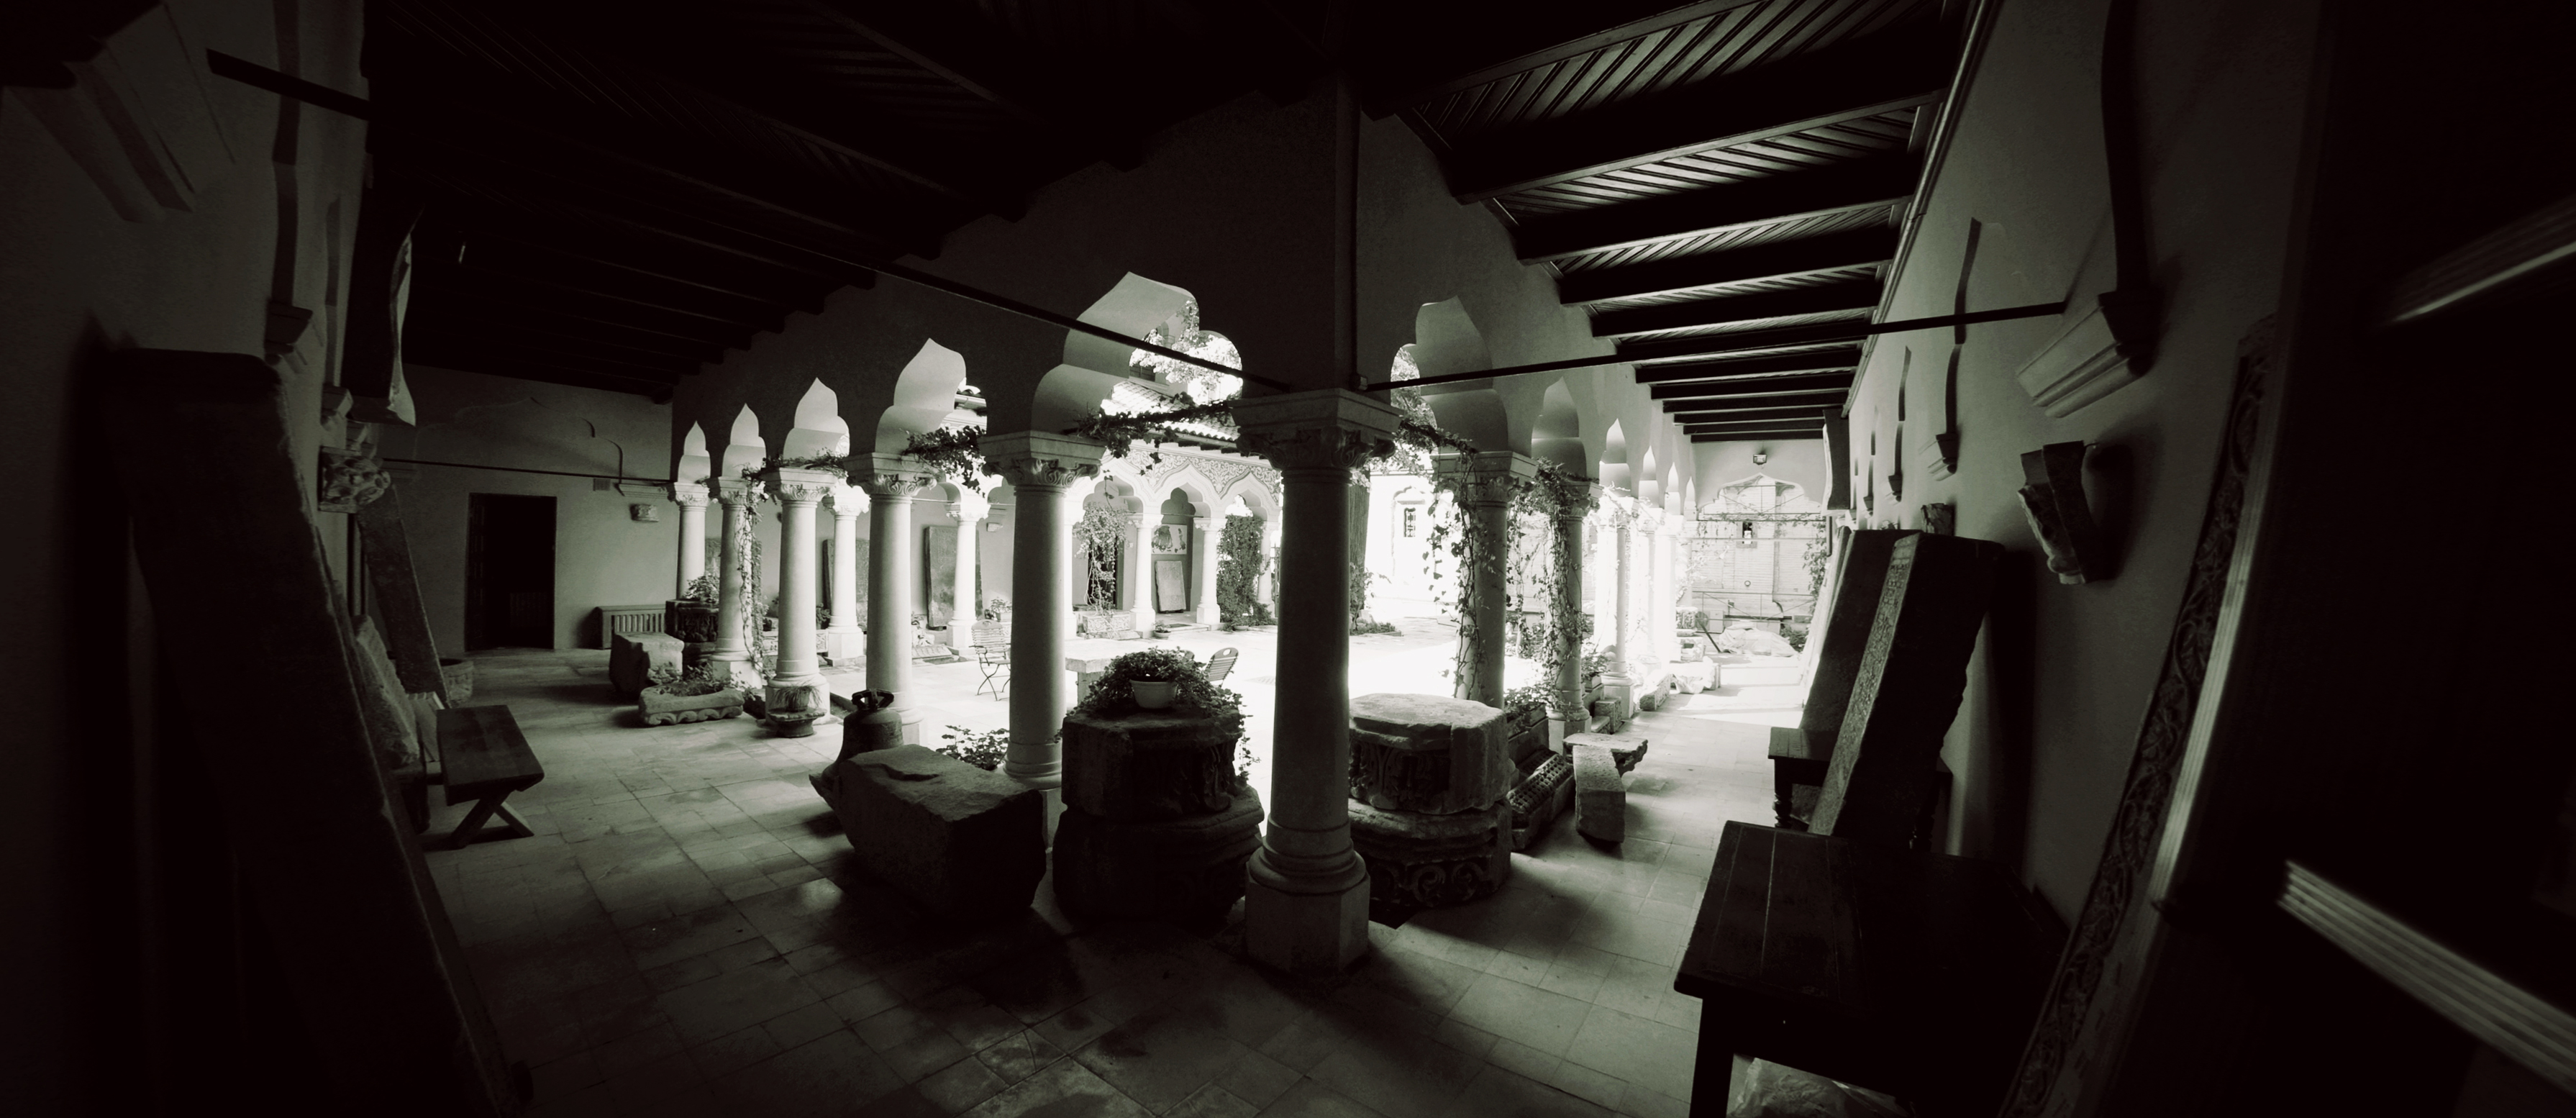
light, black and white, architecture, white, night, photography, alley, monument, photo, europe, arch, architect, patio, darkness, church, black, monochrome, lighting, photos, de, courtyard, monastery, photograph, snapshot, fisheye, fotografie, christianity, romana, portico, style, image, arc, orthodox, revival, eastern, romania, bukarest, bucharest, colonnade, roumanie, convent, bor, biserica, arhitectura, orthodoxy, lumina, arhitect, romanian, ortodoxa, patrimoniu, manastirea, manastire, cladire, bucuresti, shostakovich, curte, mincu, ion, centrulvechi, lipscani, stil, ionmincu, portic, 1908, centrul, vechi, lmibiiaa19464, stavro, neoromanian, neoromanesc, stavropoleos, claustru, monochrome photography